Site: saxony
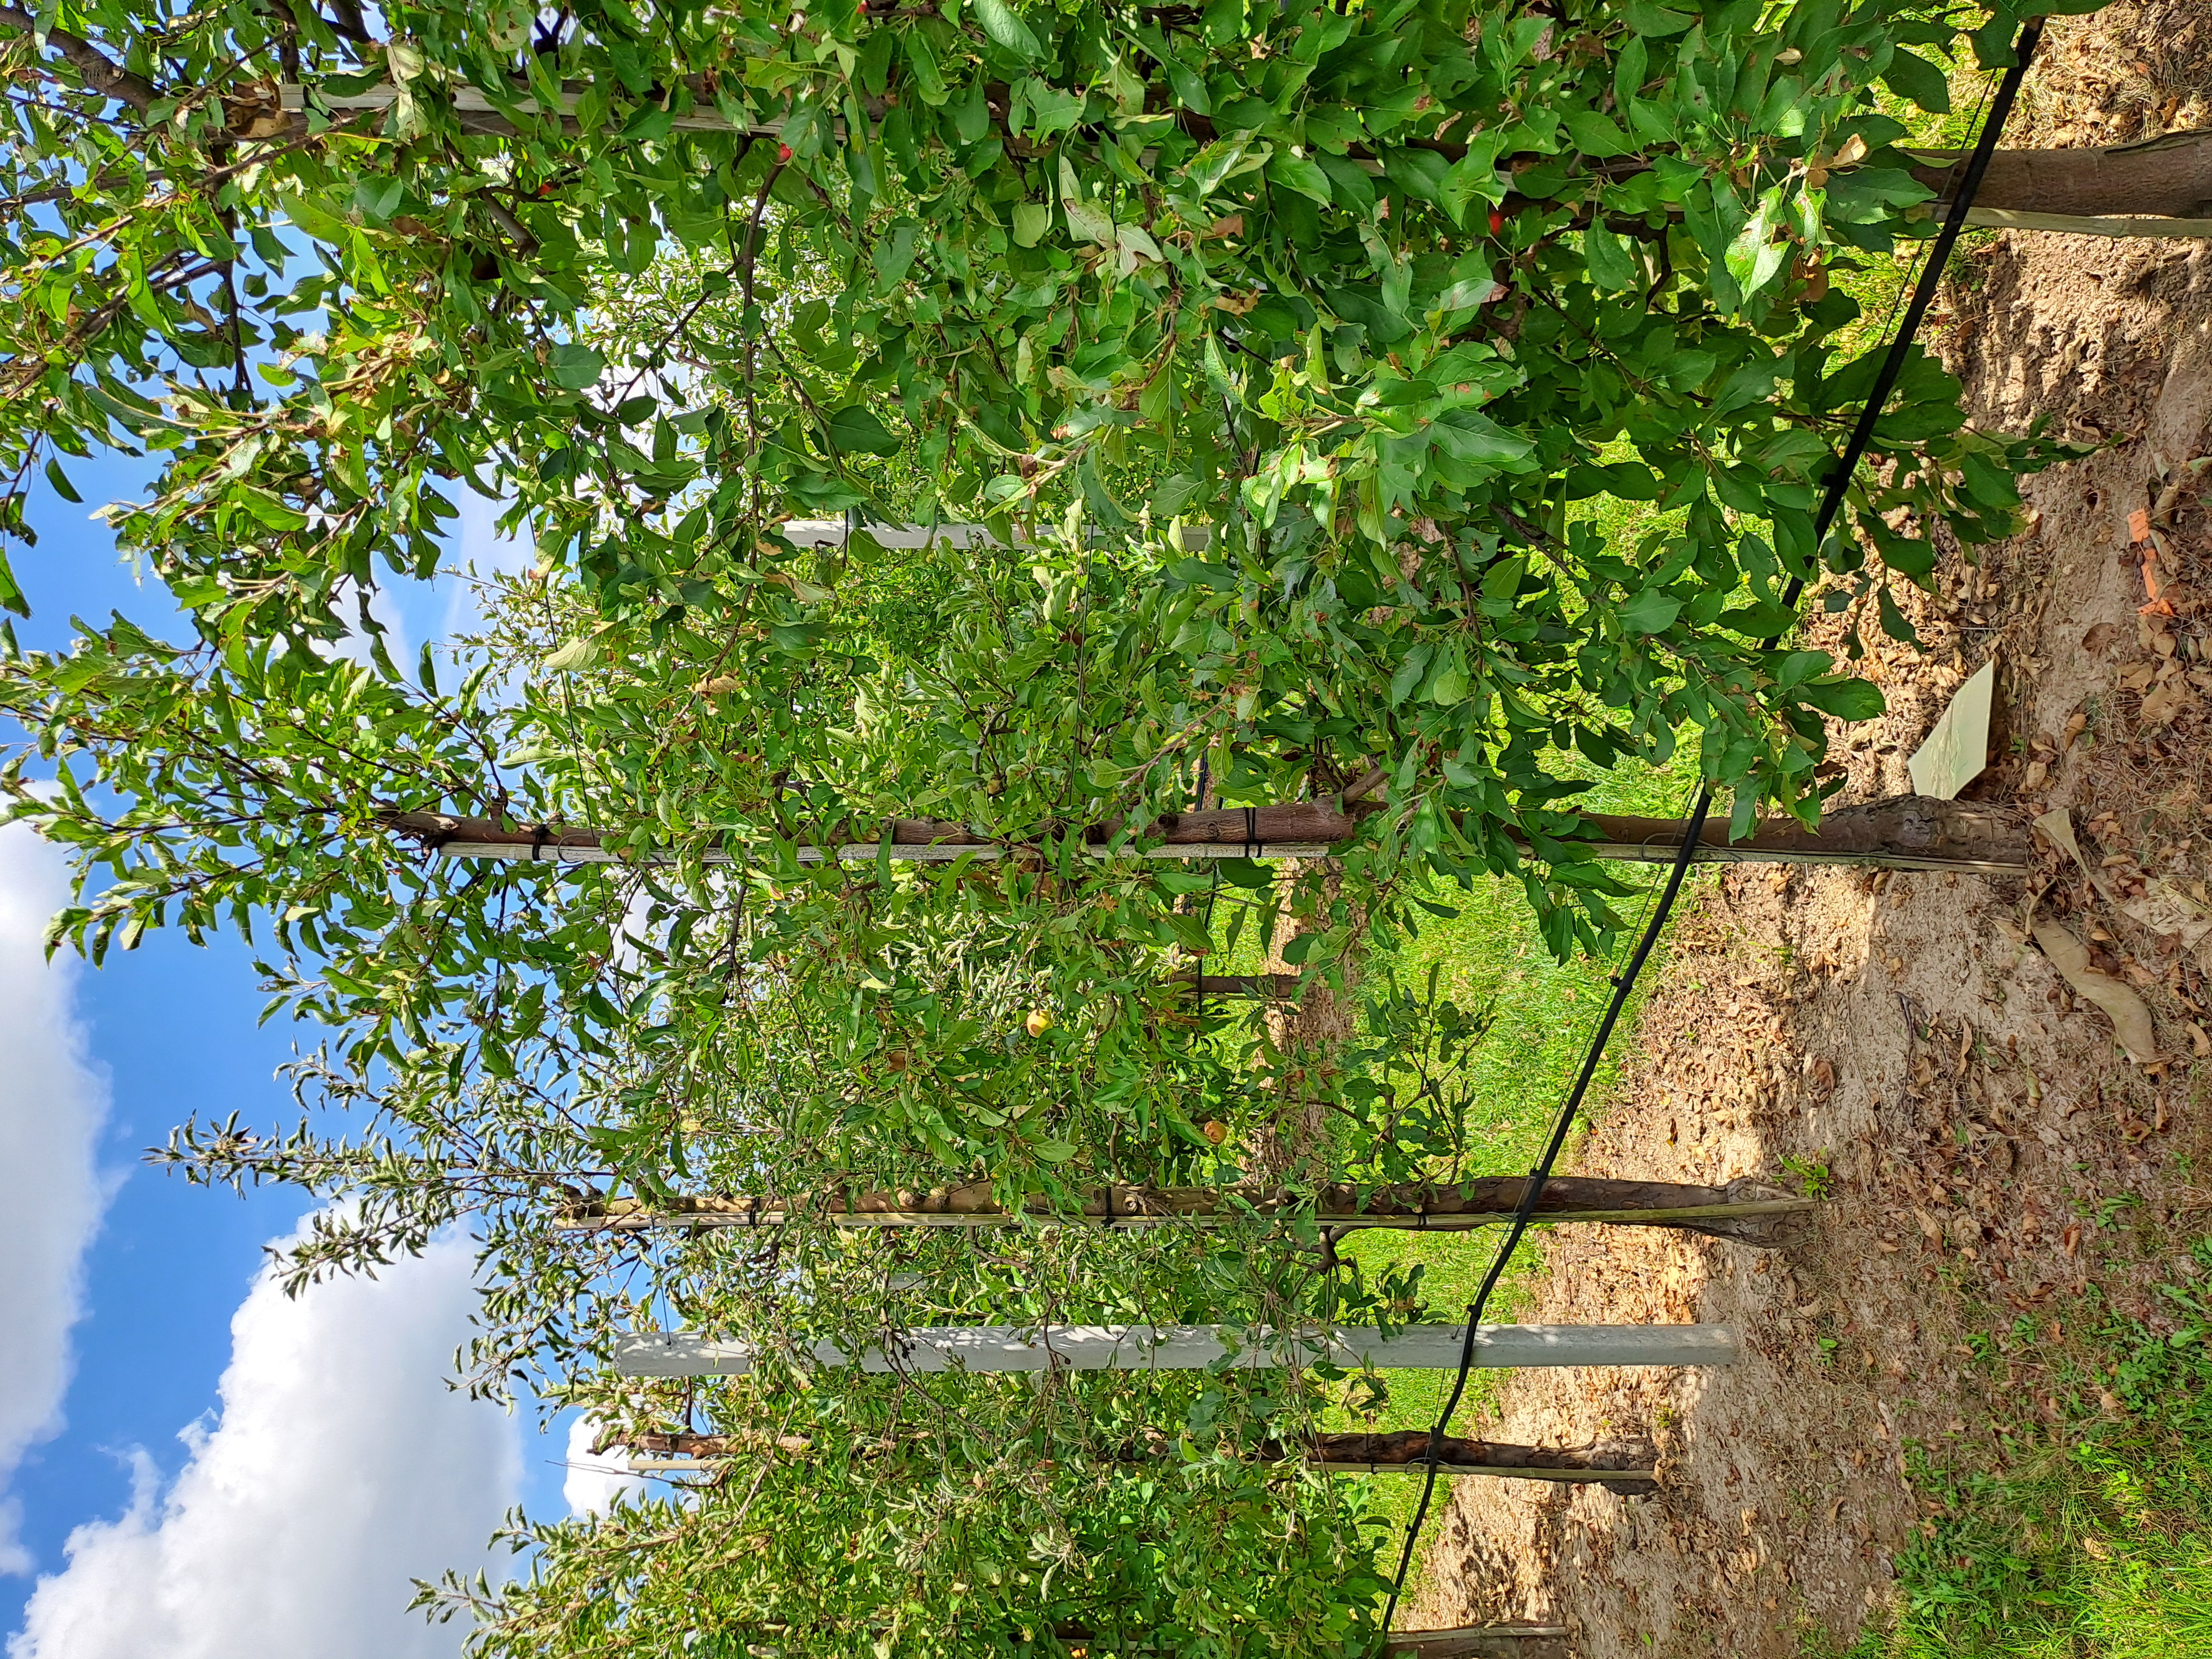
Growth stage (BBCH 85): Maturity of fruit and seed